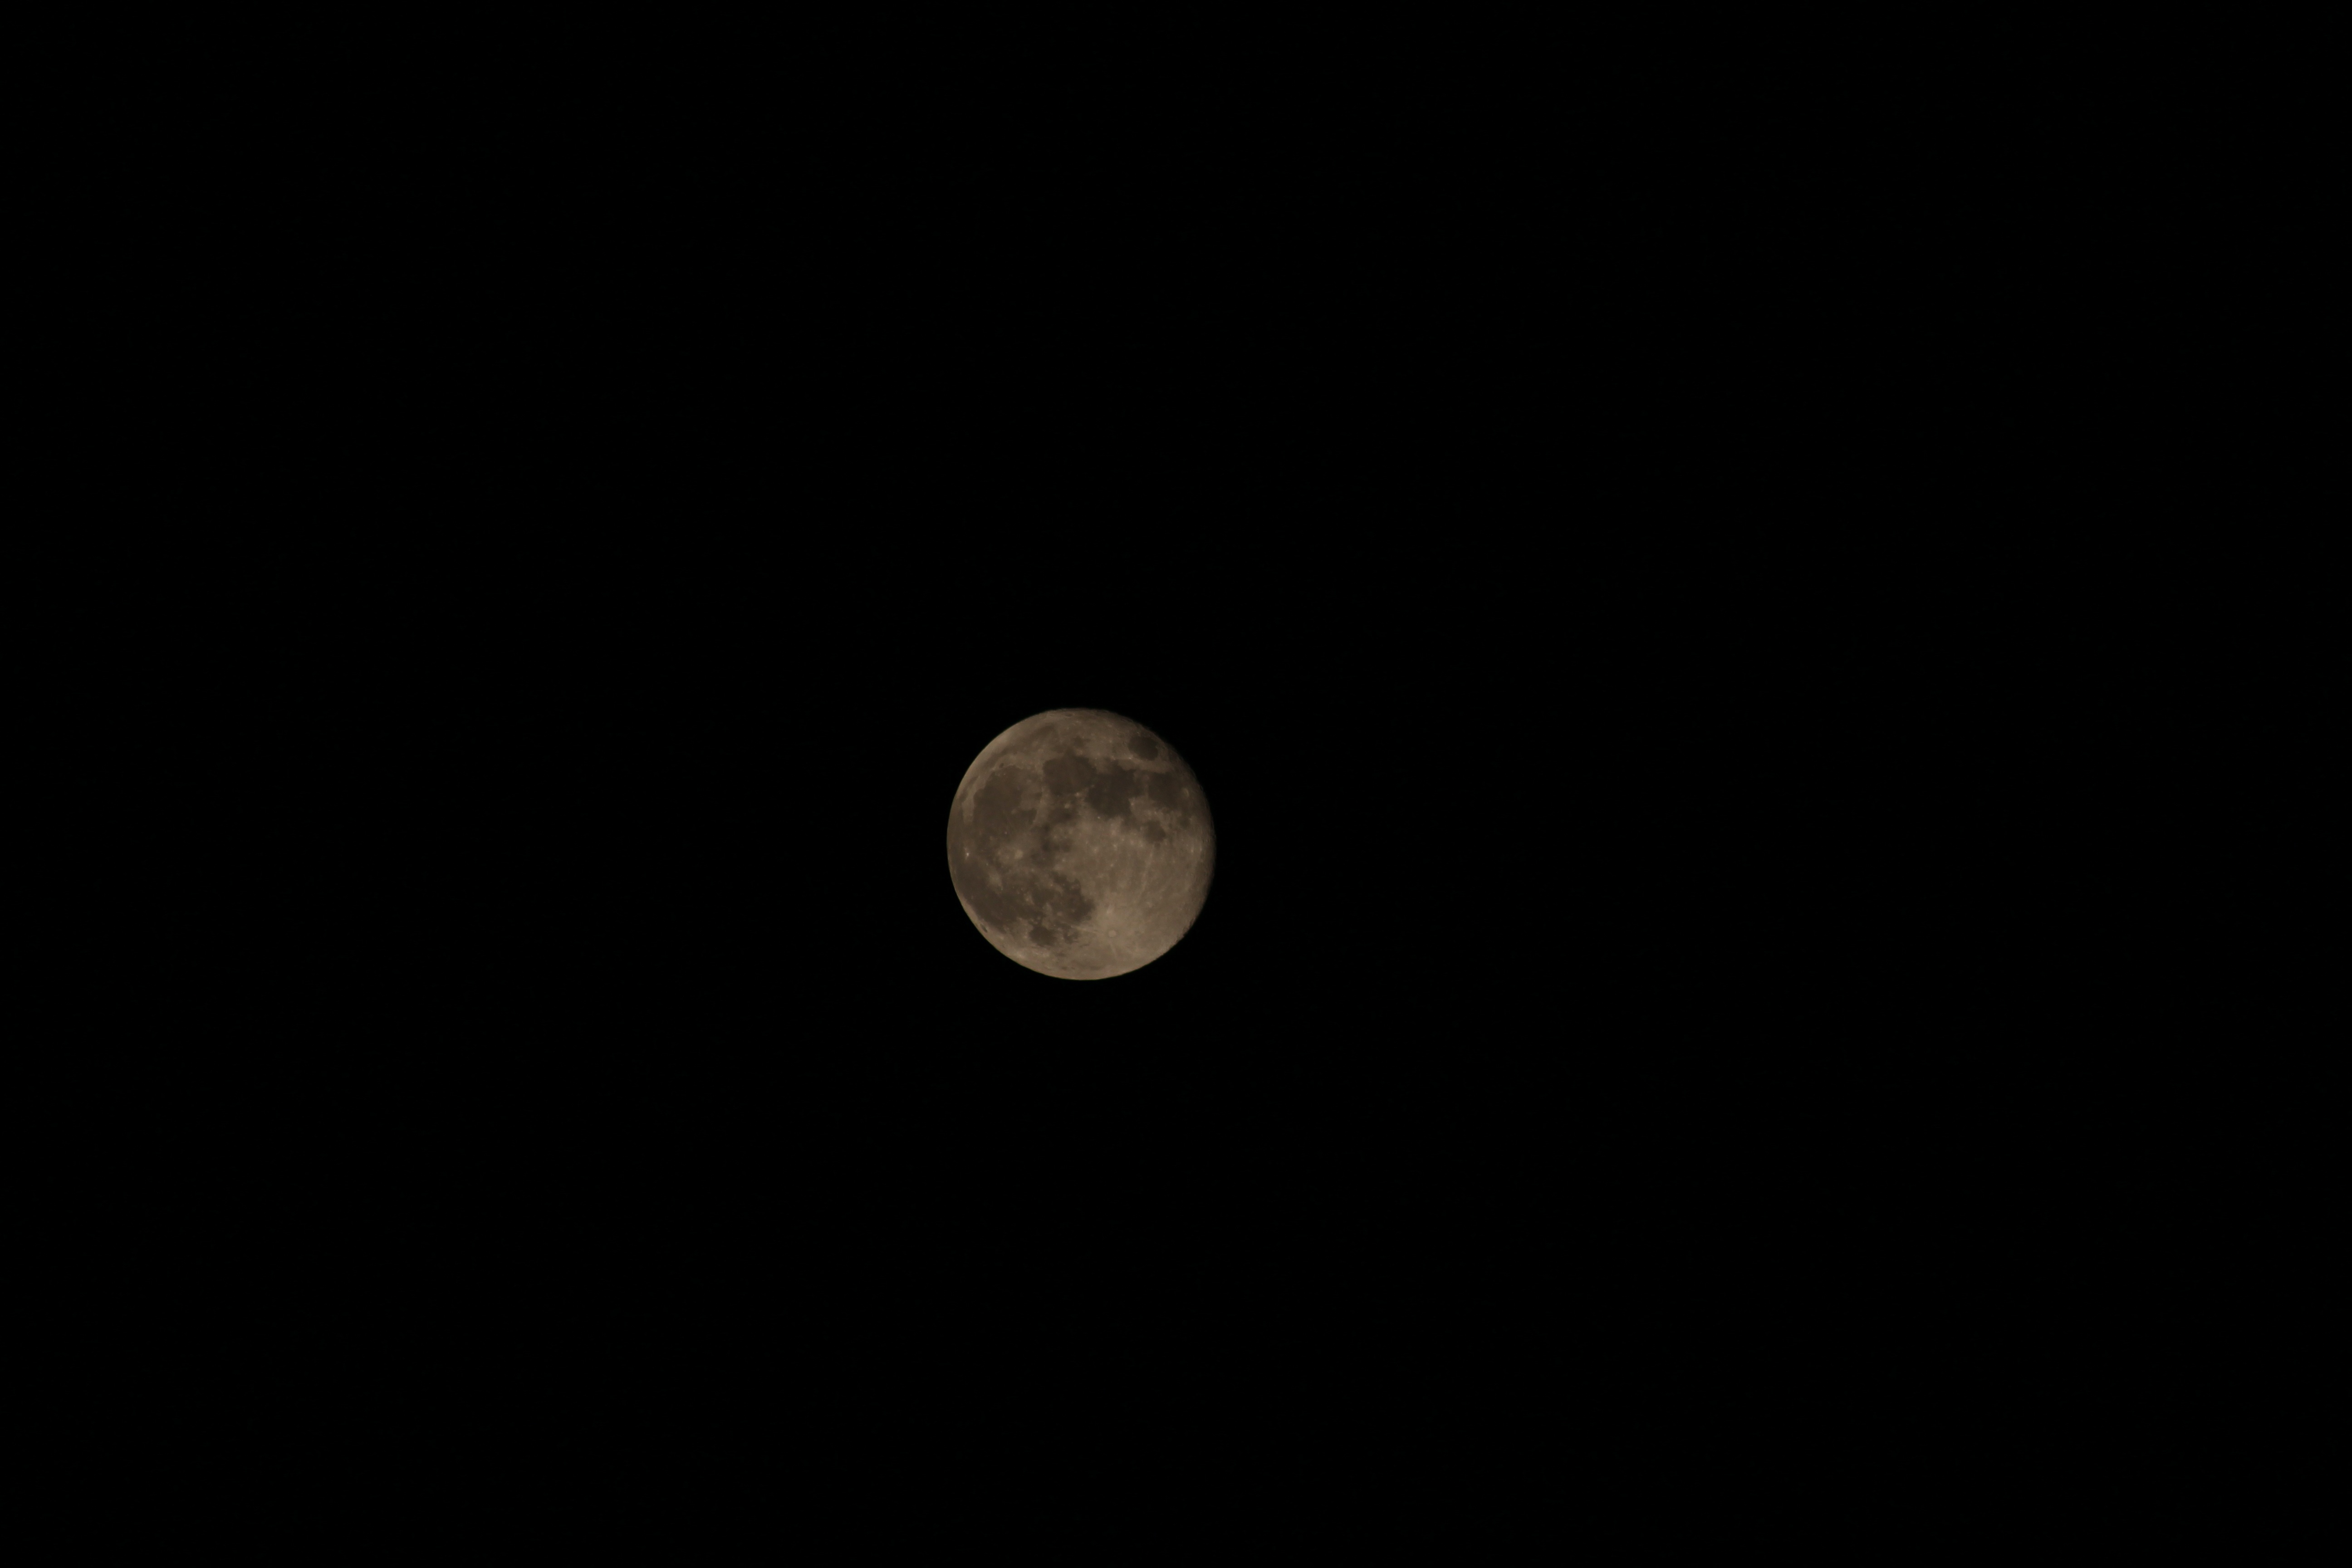
black and white, night, atmosphere, moon, full moon, circle, silver, scene, crescent, astronomical object, celestial event